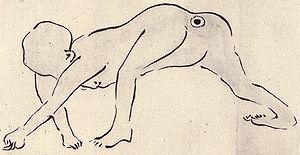
Un shirime est un étrange yōkai avec un œil à la place de l'anus.